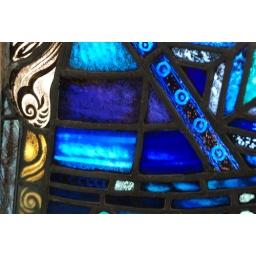
Section of a stained glass window in an architectural salvage shop.